Louis E. Dieruff High School

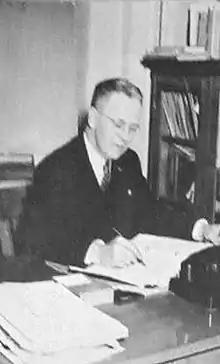
Louis Edgar Dieruff, an Allentown School District administrator and Allentown School District school board member in 1948; Dieruff High School is named for him.

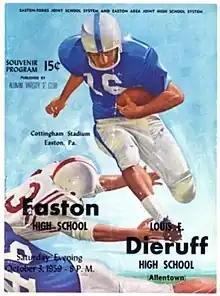
The football program for Dieruff's game against Easton High School at Cottingham Stadium in Easton on October 3, 1959

Construction on Louis E. Dieruff High School began in 1958. The building was initially intended to serve as an Allentown School District junior high schooltown's growing population. It opened in 1959. In 1965, the Allentown School District planetarium was added to the building. Additional classrooms and the East Branch of the Allentown Public Library, which was later closed and converted to classrooms, were built and added in 1970.